Nicholas Morse

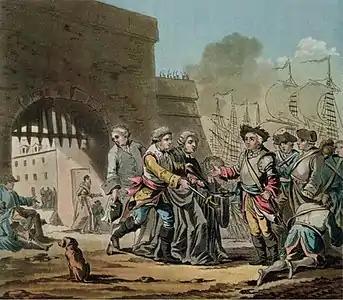
An illustration of Morse surrendering to Bertrand-François Mahé de La Bourdonnais

Nicholas Morse (died 28 May 1772) was a British colonial administrator who served as the president of Fort St. George from 1744 to 1746. The great-grandson of English statesman Oliver Cromwell, Morse jointed the British East India Company (EIC) and subsequently rose to a senior position in the EIC, overseeing the Presidency of Fort St. George, which comprised all Company-ruled territories in South India.